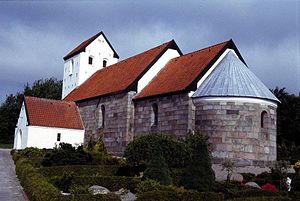
Svenstrup Kirke (Aalborg Kommune)
Svenstrup Kirke (Aalborg Kommune) i Danmark. Svenstrup kirke
Svenstrup Kirke ligger i Svenstrup Sogn i Himmerland, i Aalborg Kommune; indtil Kommunalreformen i 1970 lå det i Hornum Herred.